Jenny Hyslop

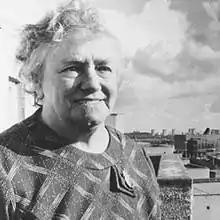

Jenny Kerr Hyslop born Janet Kerr Reid (13 July 1898 – 13 September 1989) was a Scottish community leader, co-operative worker and disability activist.